Panteleimon Kulish

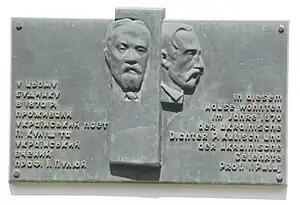
The inscription on the relief installed in Vienna reads: "In 1870 in this house lived the Ukrainian poet P.Kulish and the Ukrainian scientist Prof. I.Puliui." "(Both in German and Ukrainian)"

Kulish's initial fascination with Cossacks, influenced by the romantic ideals of his youth, eventually gave way to a critical view on their historical role, and by the end of his life he tended to view both Cossacks and Haidamaks as destructive movements lacking any ideals of statehood. In his epilogue to the "Black Council" Kulish expressed an opinion, that Ukrainians as a nation were unable to exist in a state of their own, which later led him to support the attachment of Ukraine to Russia, causing a negative attitude from most of his Ukrainian coleagues. However, after the adoption of the Ems Decree Kulish recognized the harm brought to Ukraine by Moscow's rule and called on his compatriots to engage in more active development of Ukrainian literature and culture in Galicia. Kulish considered cultural development to be a way of turning Ukrainians from an "ethnographic nation" into a "political" one. He also opposed the notion of Ukrainian language being based exclusively on common speech and supported the inclusion of elements from the old literary language into modern Ukrainian.